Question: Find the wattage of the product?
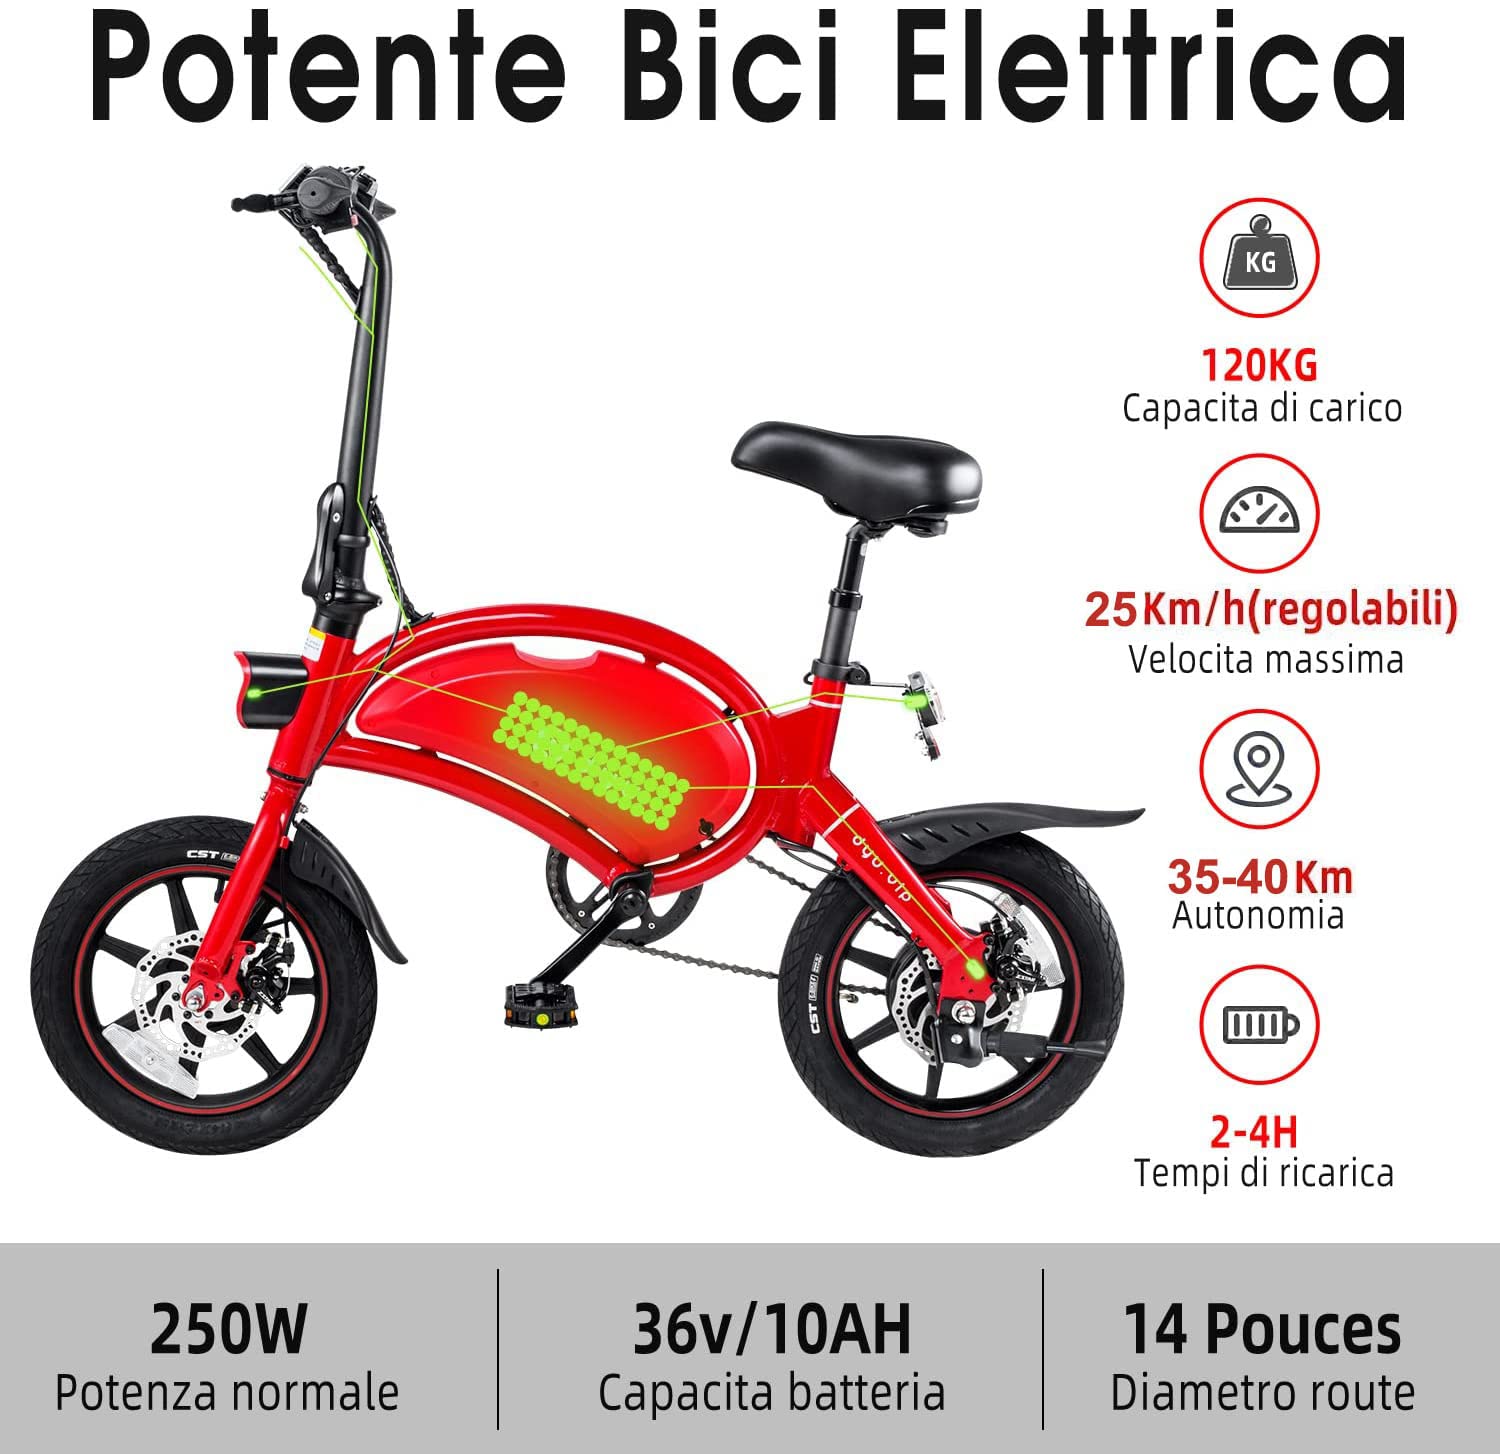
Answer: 250.0 watt